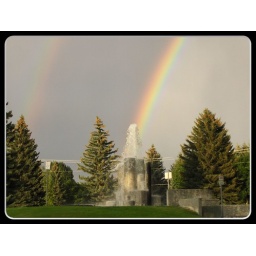
It was beautiful - I had a bright golden sunset just behind me and, I was standing in a light sprinkling rain.